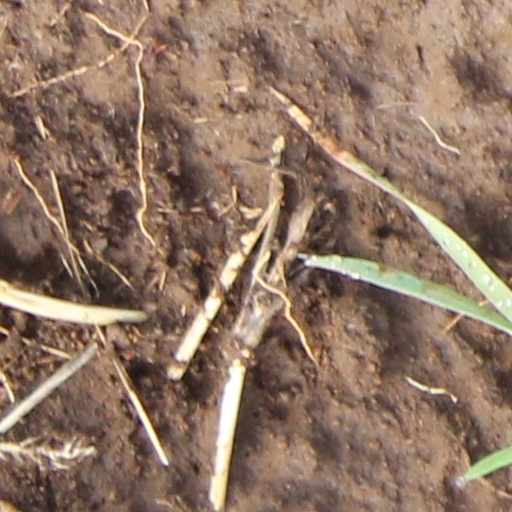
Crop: wheat